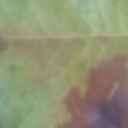
Label: Leaf_rust